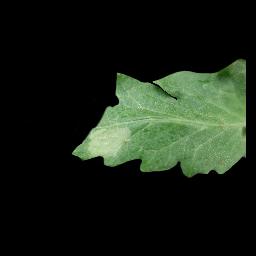
Label: Tomato___Late_blight